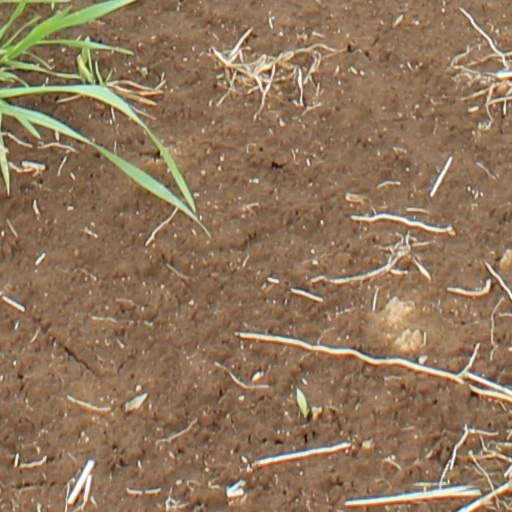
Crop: wheat